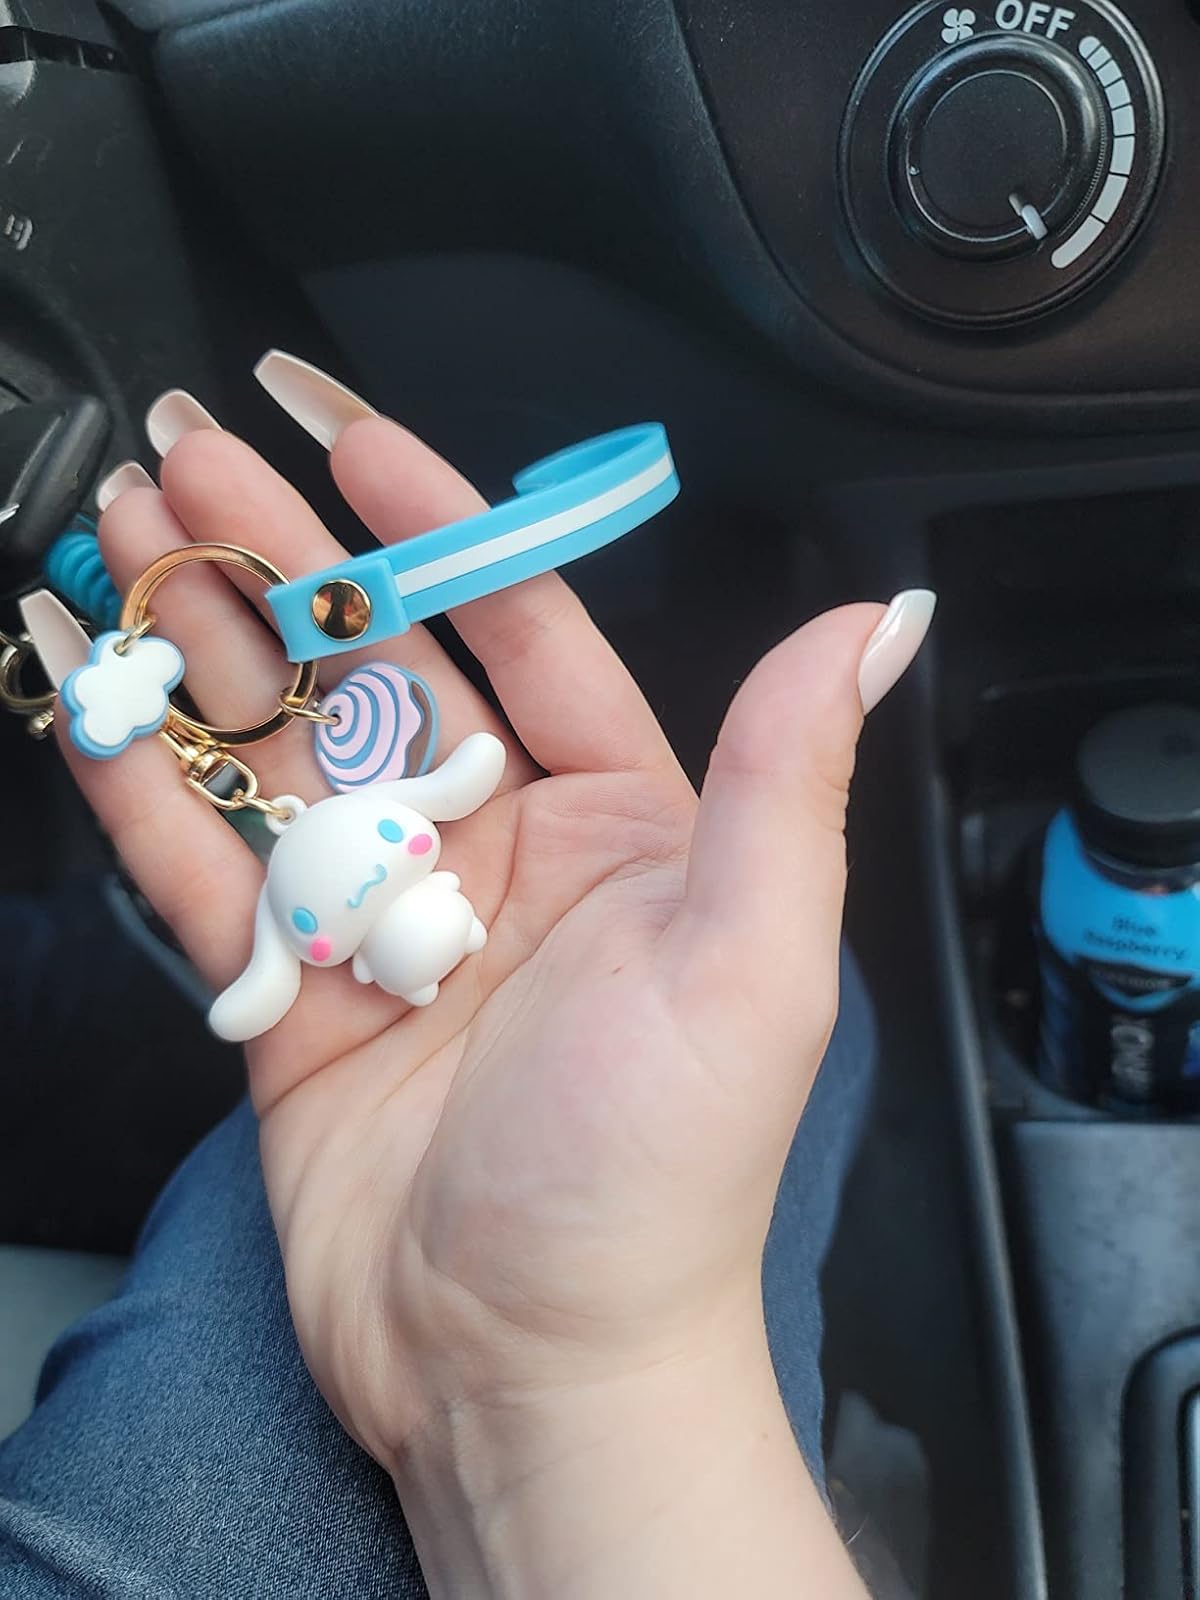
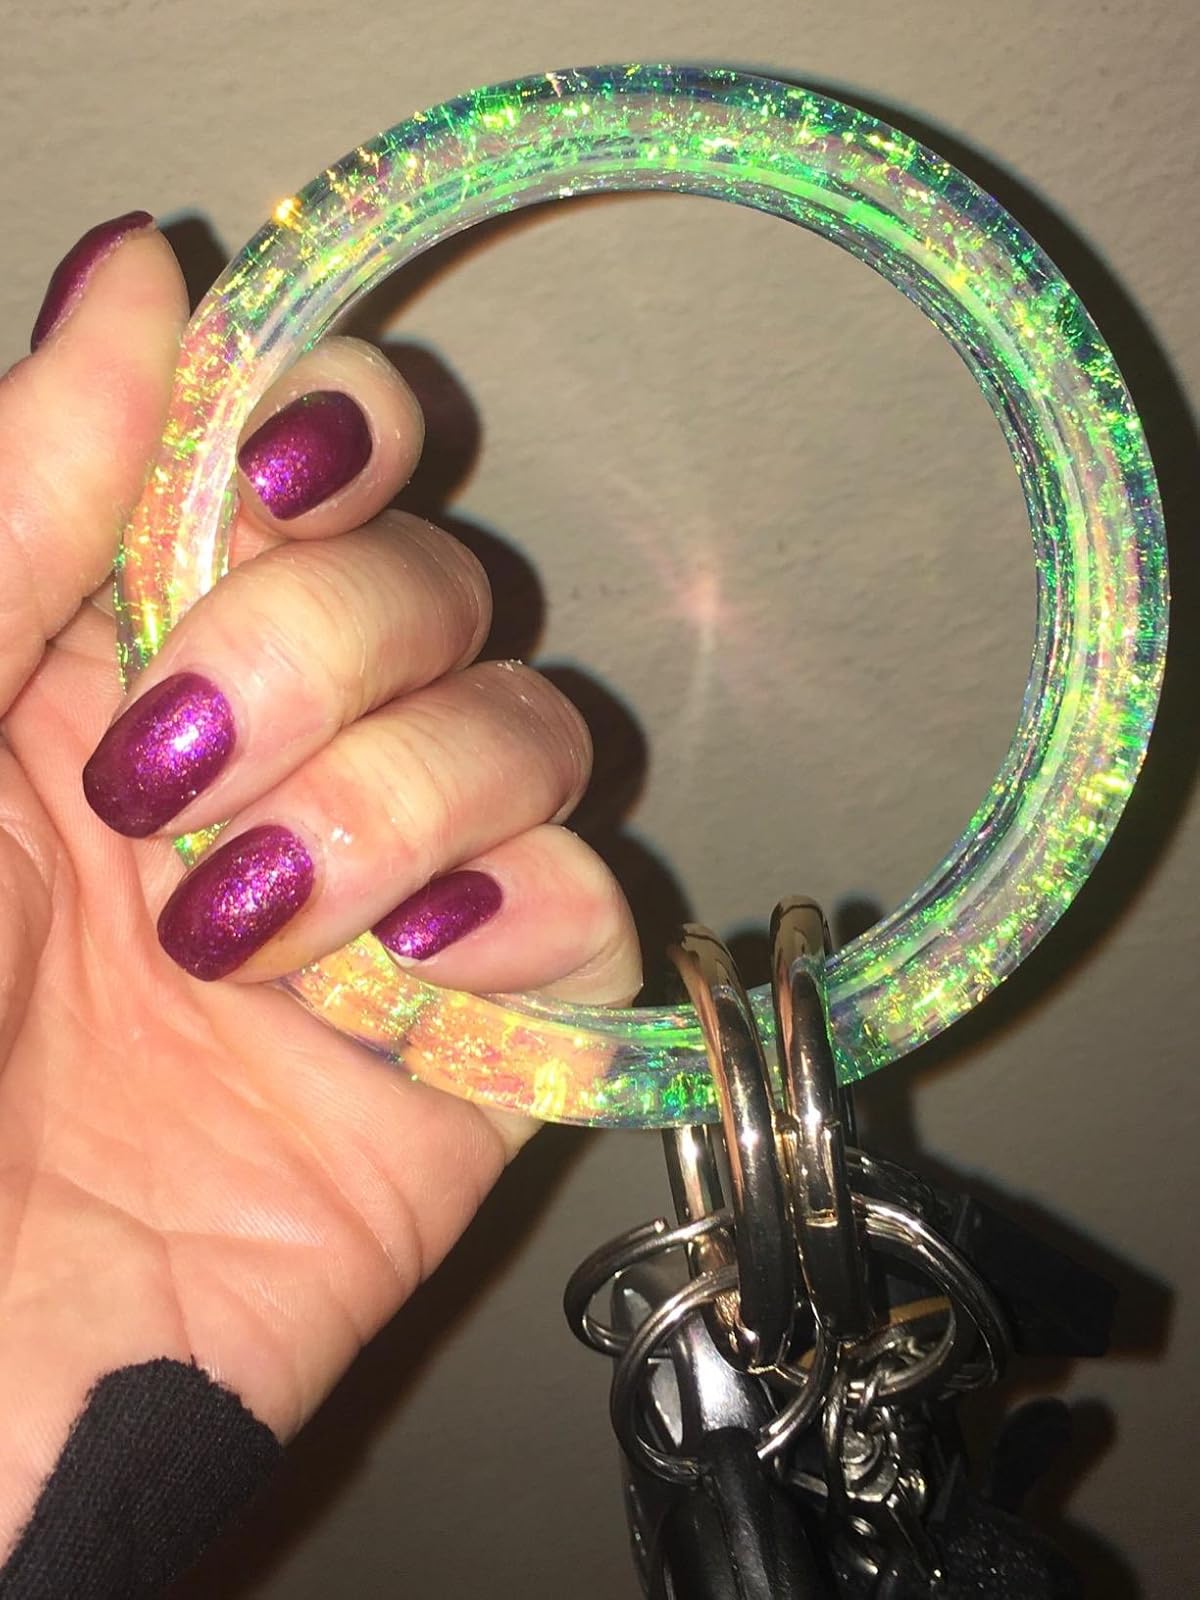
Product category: accessories_keychain
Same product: no